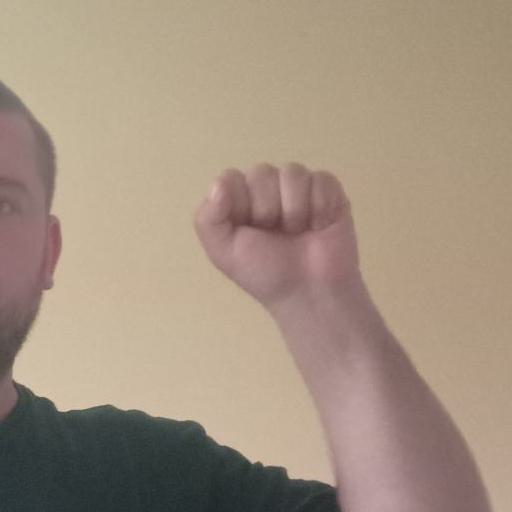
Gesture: fist